1922–23 Aston Villa F.C. season

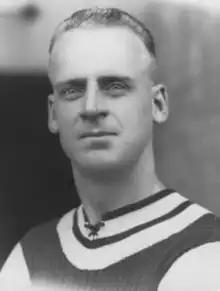
A one-club man, Billy Walker scored 244 goals in 531 appearances for Villa between 1920 and 1934. He is Aston Villa's all-time top goalscorer.

The 1922–23 English football season was Aston Villa's 31st season in The Football League.